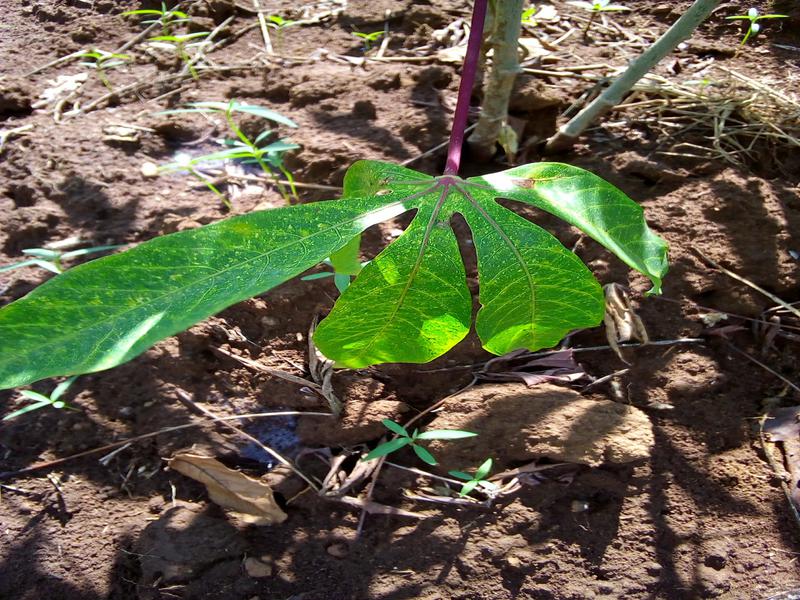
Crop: cassava
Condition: green_mottle